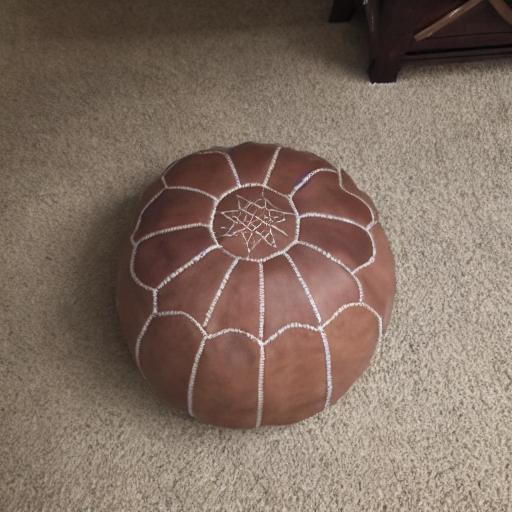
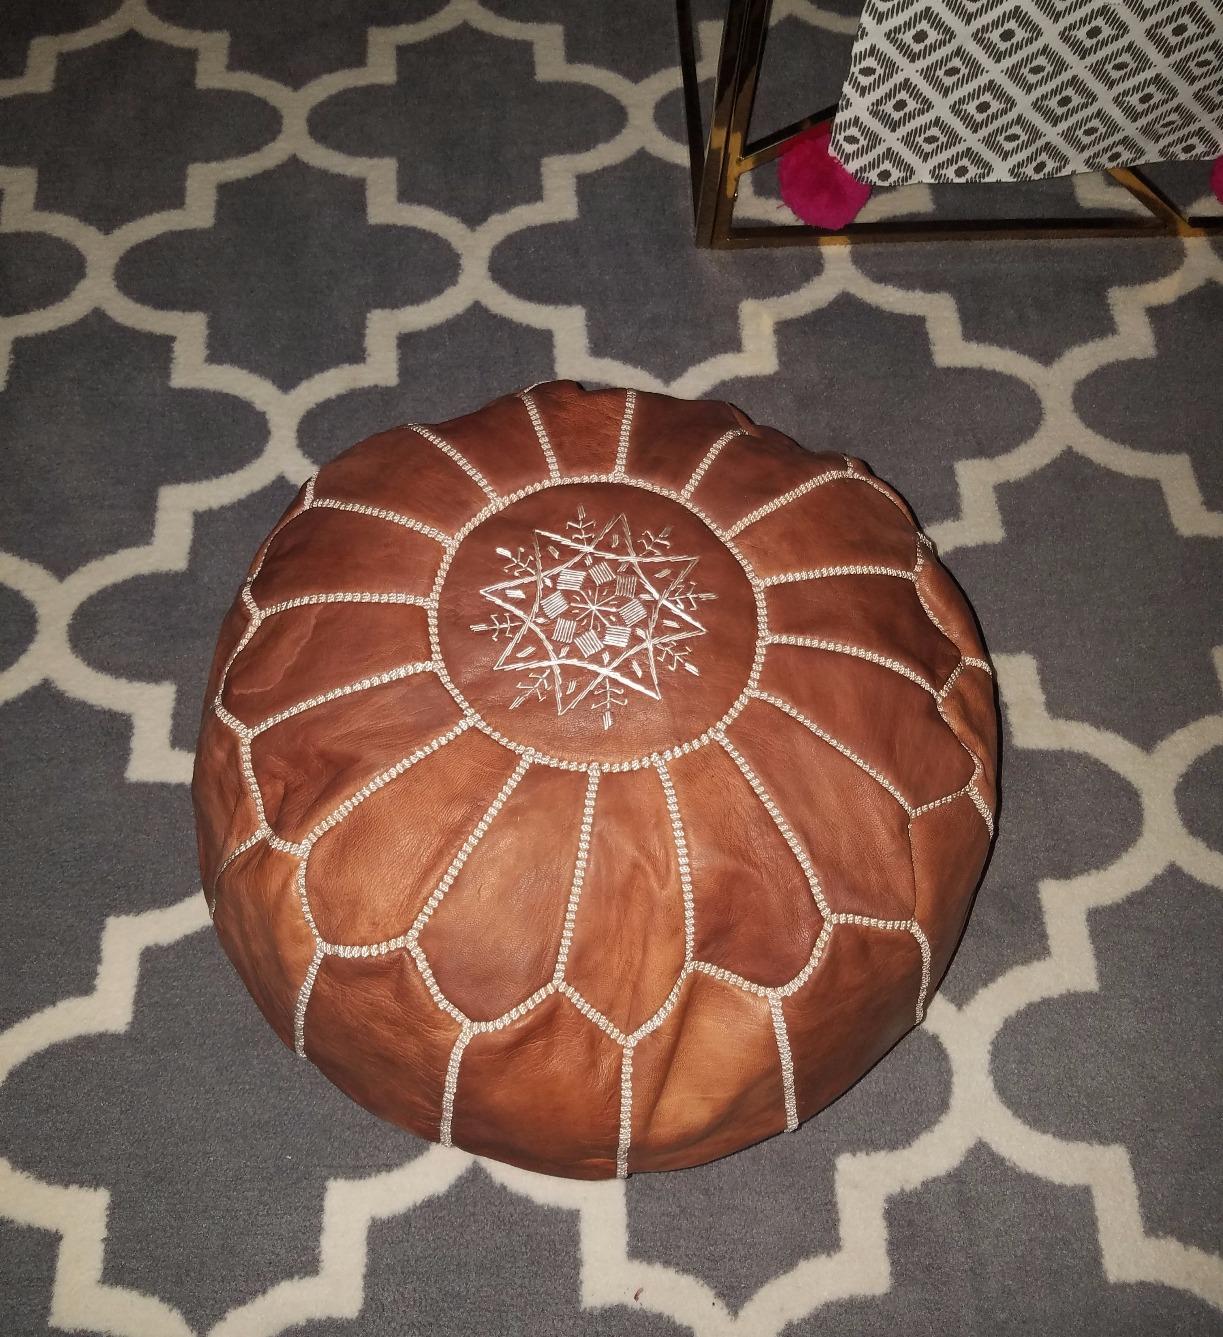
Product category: stool
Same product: no